Carole Grundisch

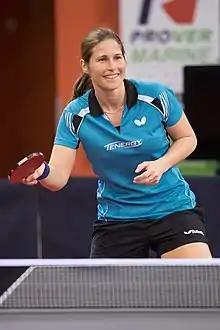
Carole Grundisch

Carole Grundisch (born 7 September 1986) is a French table tennis player. Her highest career ITTF ranking was 68.